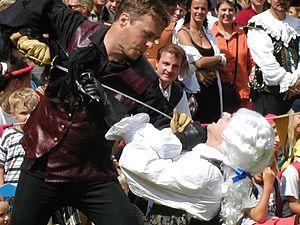
Stage Warriors 2004
L’escrime artistique est une adaptation de l’escrime moderne en intégrant des éléments de l’escrime historique et des arts du spectacle. Elle a pour but de mettre en scène des combats chorégraphiés, présentés en compétition.